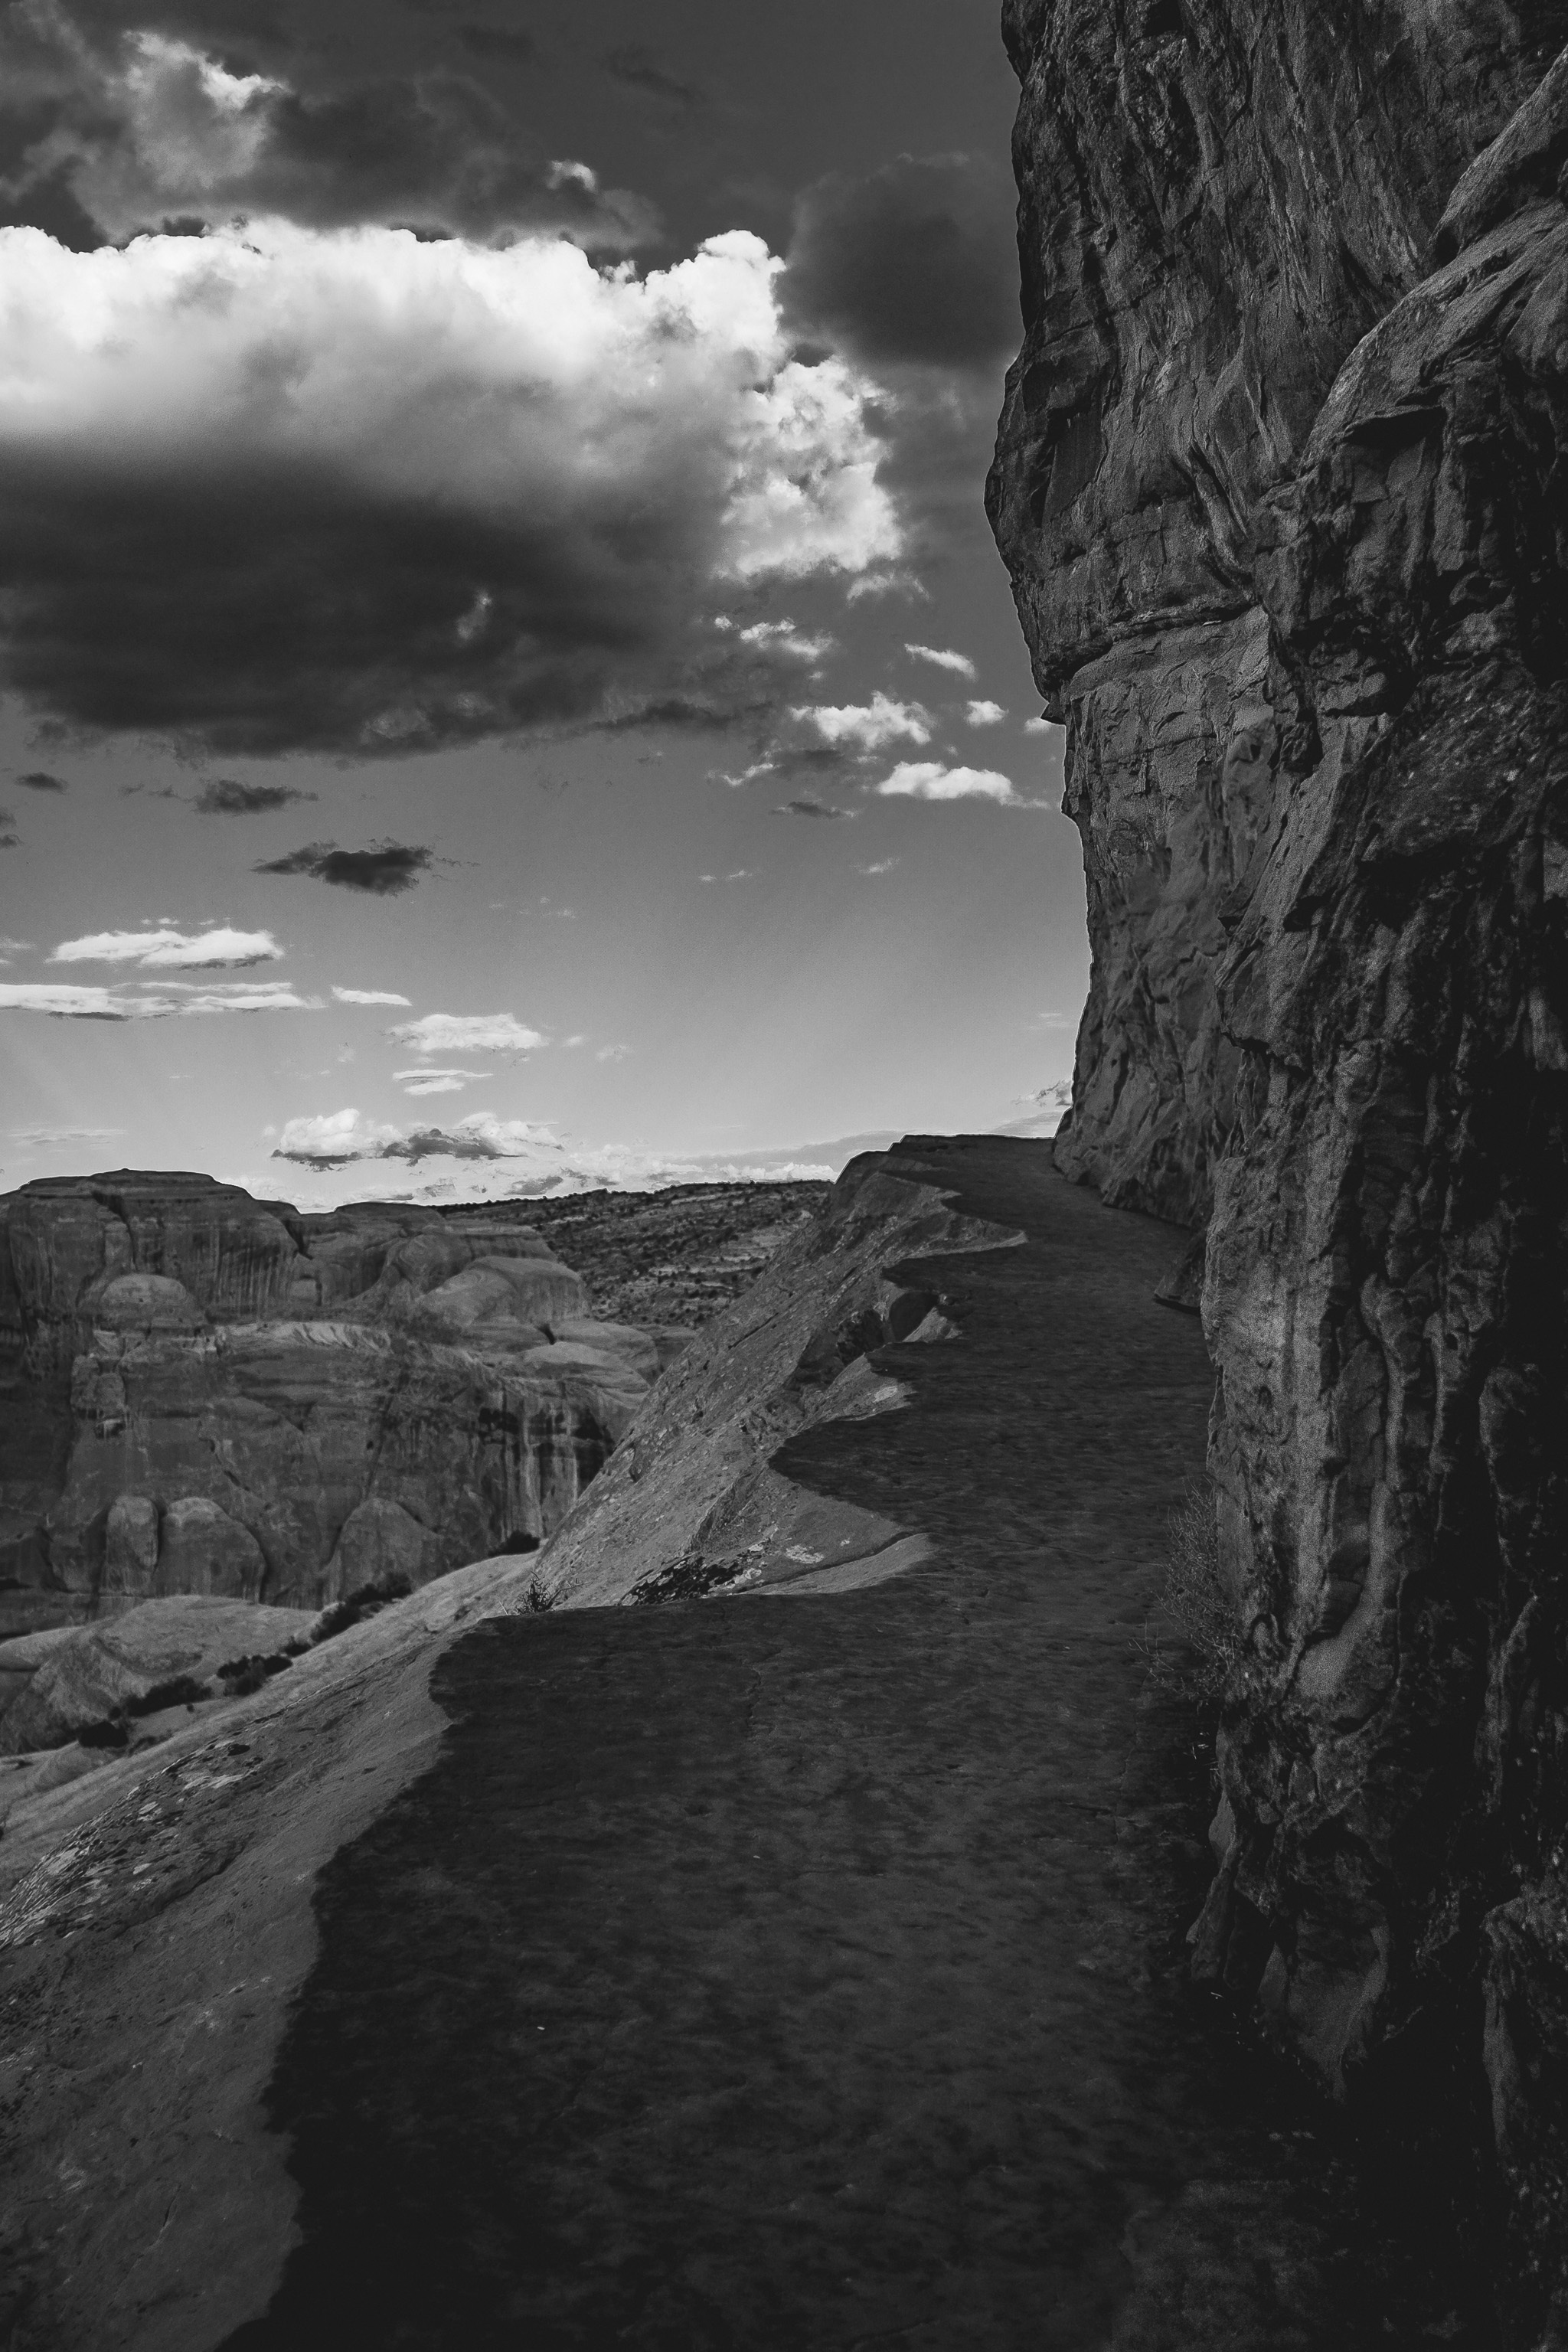
sea, coast, nature, rock, ocean, mountain, cloud, black and white, photography, wave, cliff, darkness, black, monochrome, terrain, monochrome photography, atmospheric phenomenon